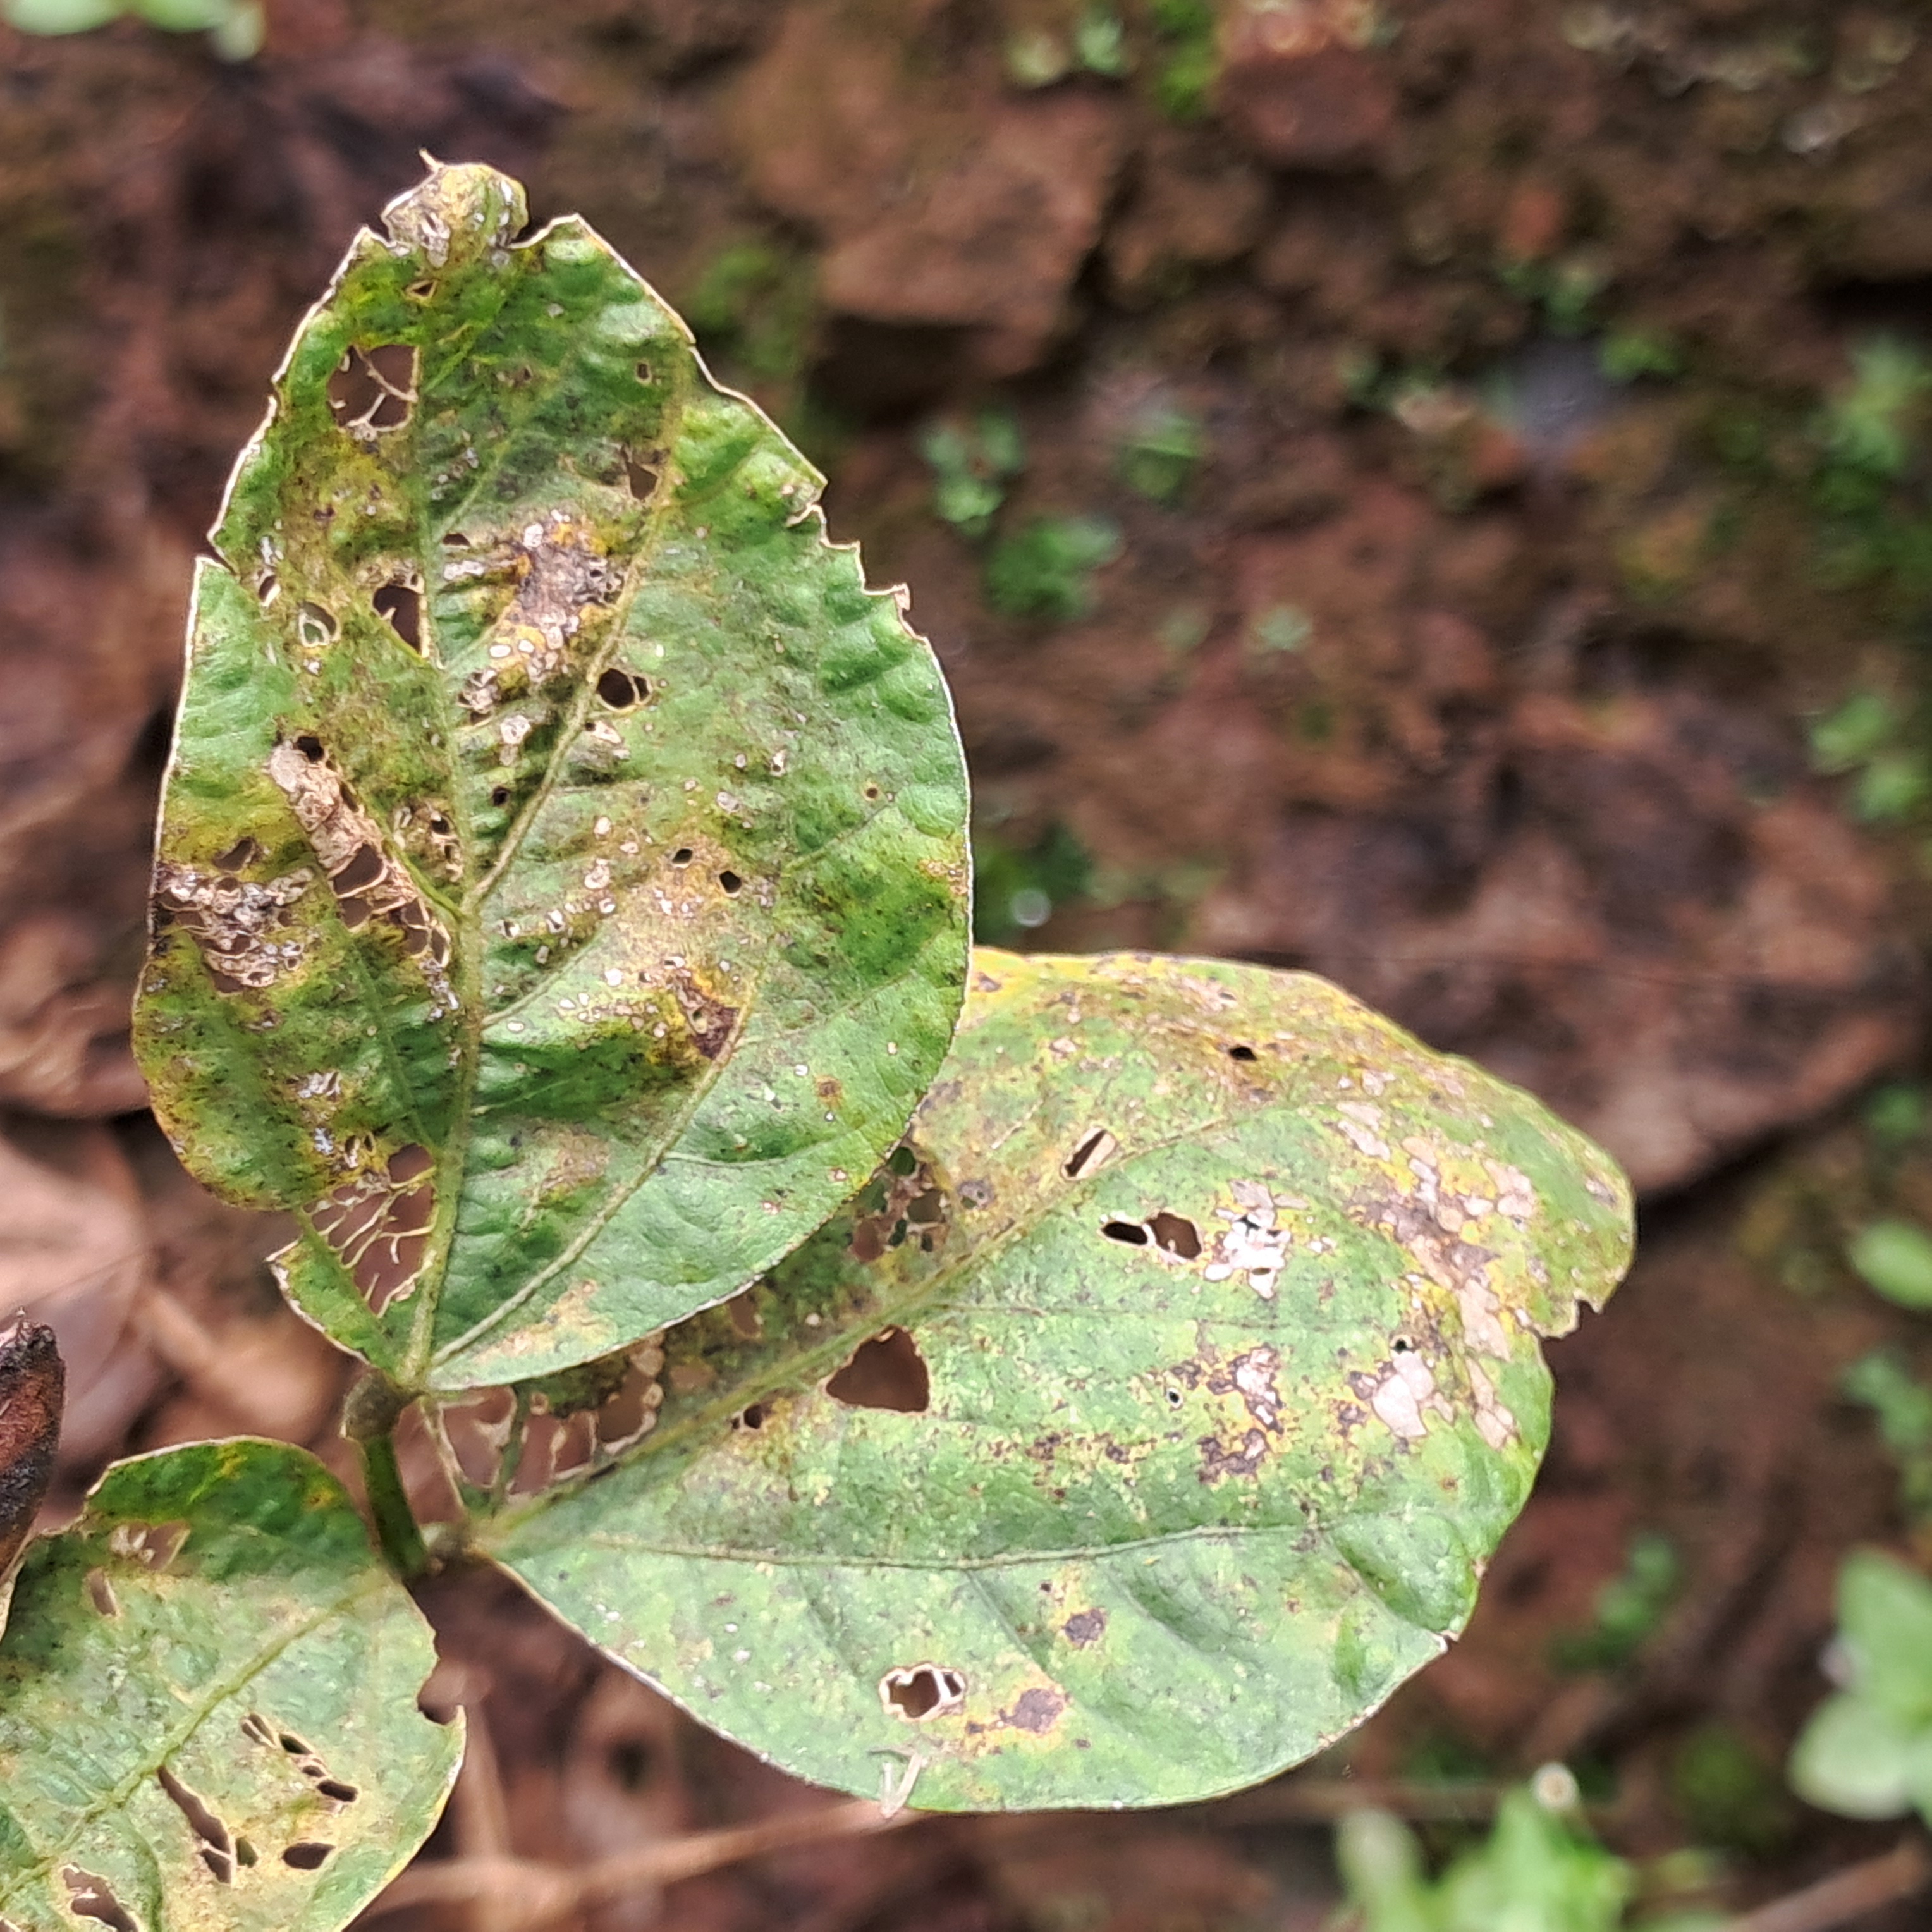
Label: Rust